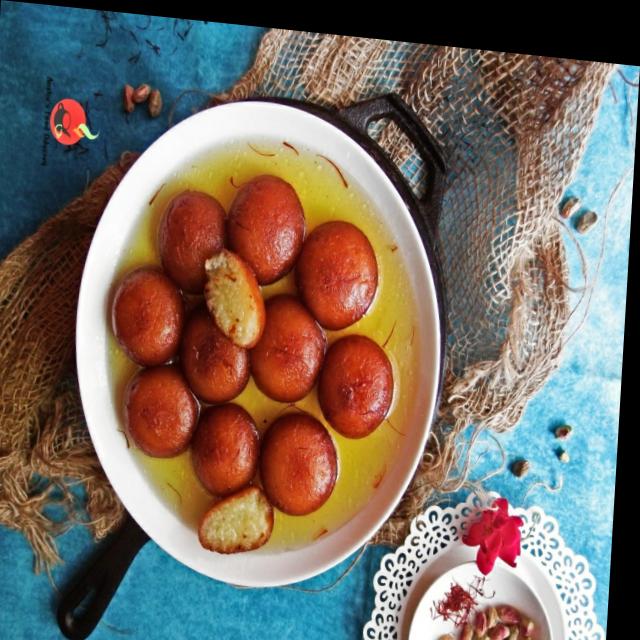
Dish: gulab_jamun